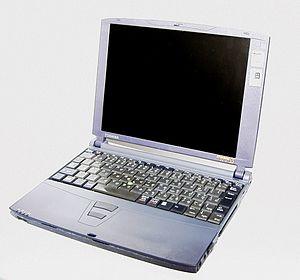
Toshiba Corporation est un fabricant japonais de matériel électronique et informatique. C'est le plus grand fabricant de semi-conducteurs du Japon. En 2009, la société est le troisième fabricant mondial de semi-conducteurs, derrière Intel et Samsung, mais devant STMicroelectronics.